Last Request (2006 film)

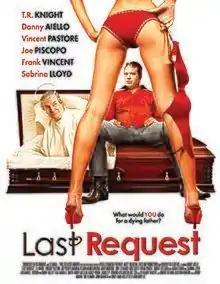

Last Request is a 2006 American comedy written and directed by John DeBellis. The film features T. R. Knight, as a son who leaves the seminary responding to the last request of his father Danny Aiello to find a wife and prolong the family name.